LGBTQ rights in Illinois

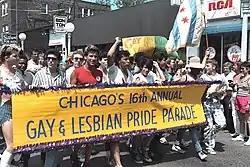
The Chicago Pride parade in 1985

On April 10, 2014, a bill that would have banned sexual orientation change efforts (conversion therapy) failed in the Illinois House of Representatives with a 44–51 vote and 22 members not voting.